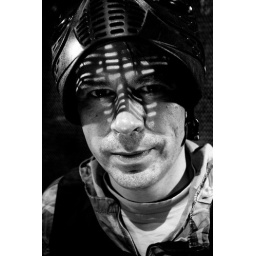
2x580exII, bare flash, sidelight from left and right. 1x580exII, bare flash front to face as fill light. triggered by st-e2